HMS Fifi

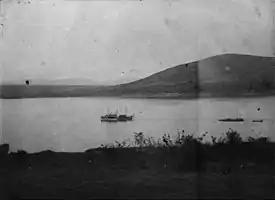
The "Kingani" on Lake Tanganyika before being captured.

The commander of the German naval forces, Captain Gustav Zimmer, had placed Lieutenant Job Rosenthal, who had served aboard the cruiser until her sinking at the Battle of Rufiji Delta, in command of "Kingani". Rosenthal was ordered to investigate Belgian preparations for assembling and launching their large steamer "Baron Dhanis". Rosenthal took "Kingani" close to Kalemie, where work was underway to construct a harbour to base "Mimi" and "Toutou", but had to keep clear of two 12-pounder guns that were being used as shore batteries. Rosenthal returned early on 2 December and swam ashore to investigate. In doing so he discovered "Mimi" and "Toutou", but was captured before he could return to make his report. In his absence, Sub-Lieutenant Junge took over command of "Kingani". Still lacking detailed information on Belgian plans, Zimmer sent Junge to carry out a reconnaissance mission, and on 26 December "Kingani" again approached Kalemie.